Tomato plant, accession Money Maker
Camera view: vertical (180 deg); turntable rotation: 210 degrees
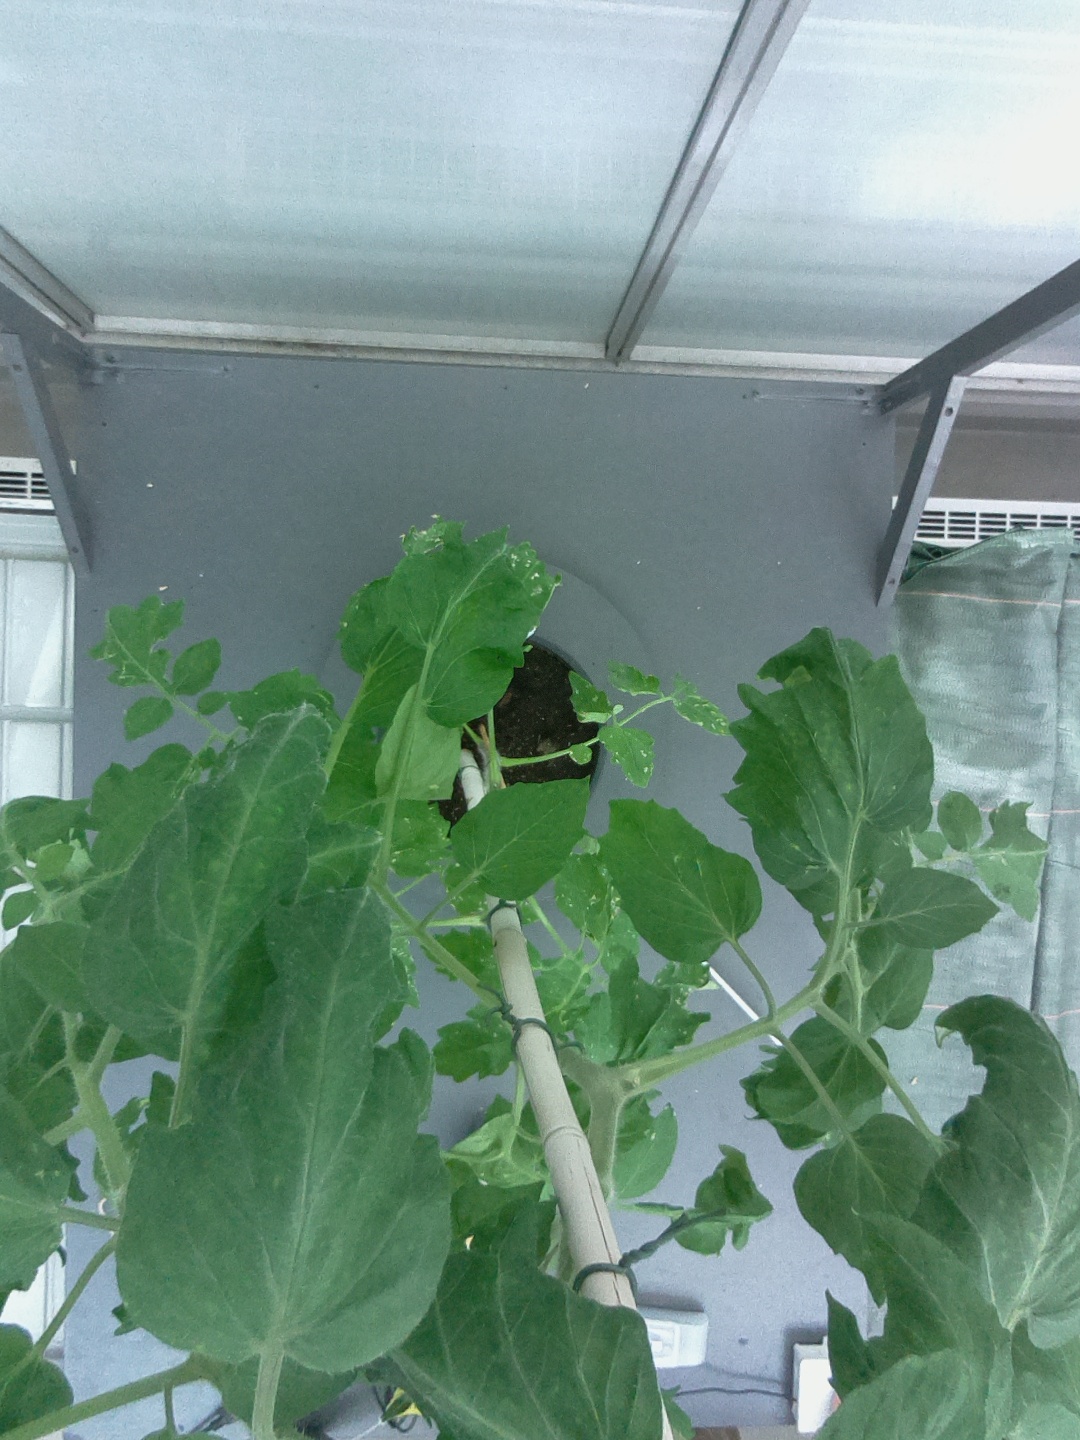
BBCH growth stage 65: Full flowering, 50%-60% of flowers open, first petals falling